Kjersti Løken Stavrum

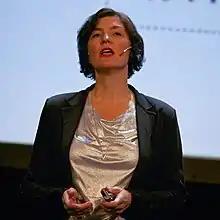
Kjersti Løken Stavrum, 2014

Kjersti Løken Stavrum (born 1 March 1969) is a Norwegian journalist and editor. Since April 2013, she has been Secretary General of the Norwegian Press Association.